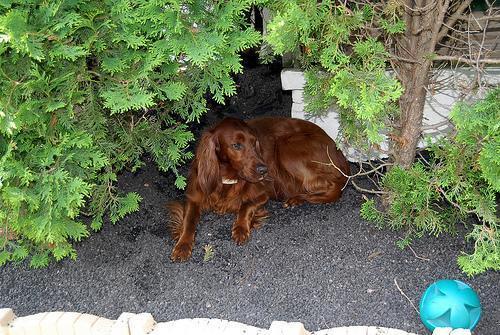
Irish_setter